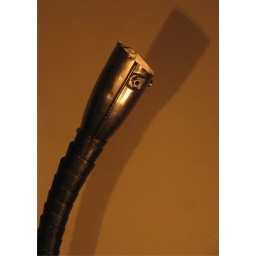
A fully articulating desk lamp with halogen spot made from wheat harvester and motorcycle parts found in Pullman, WA.